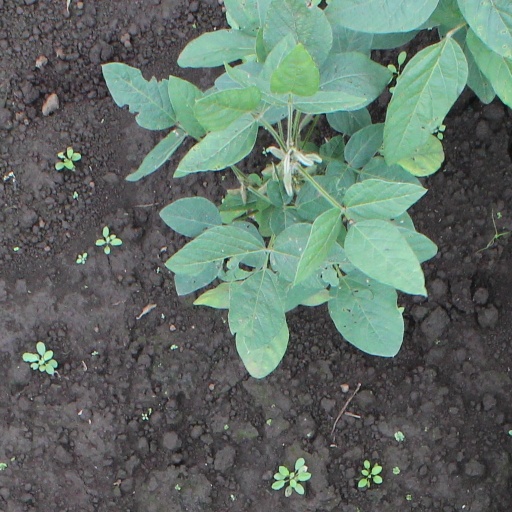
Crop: soybean